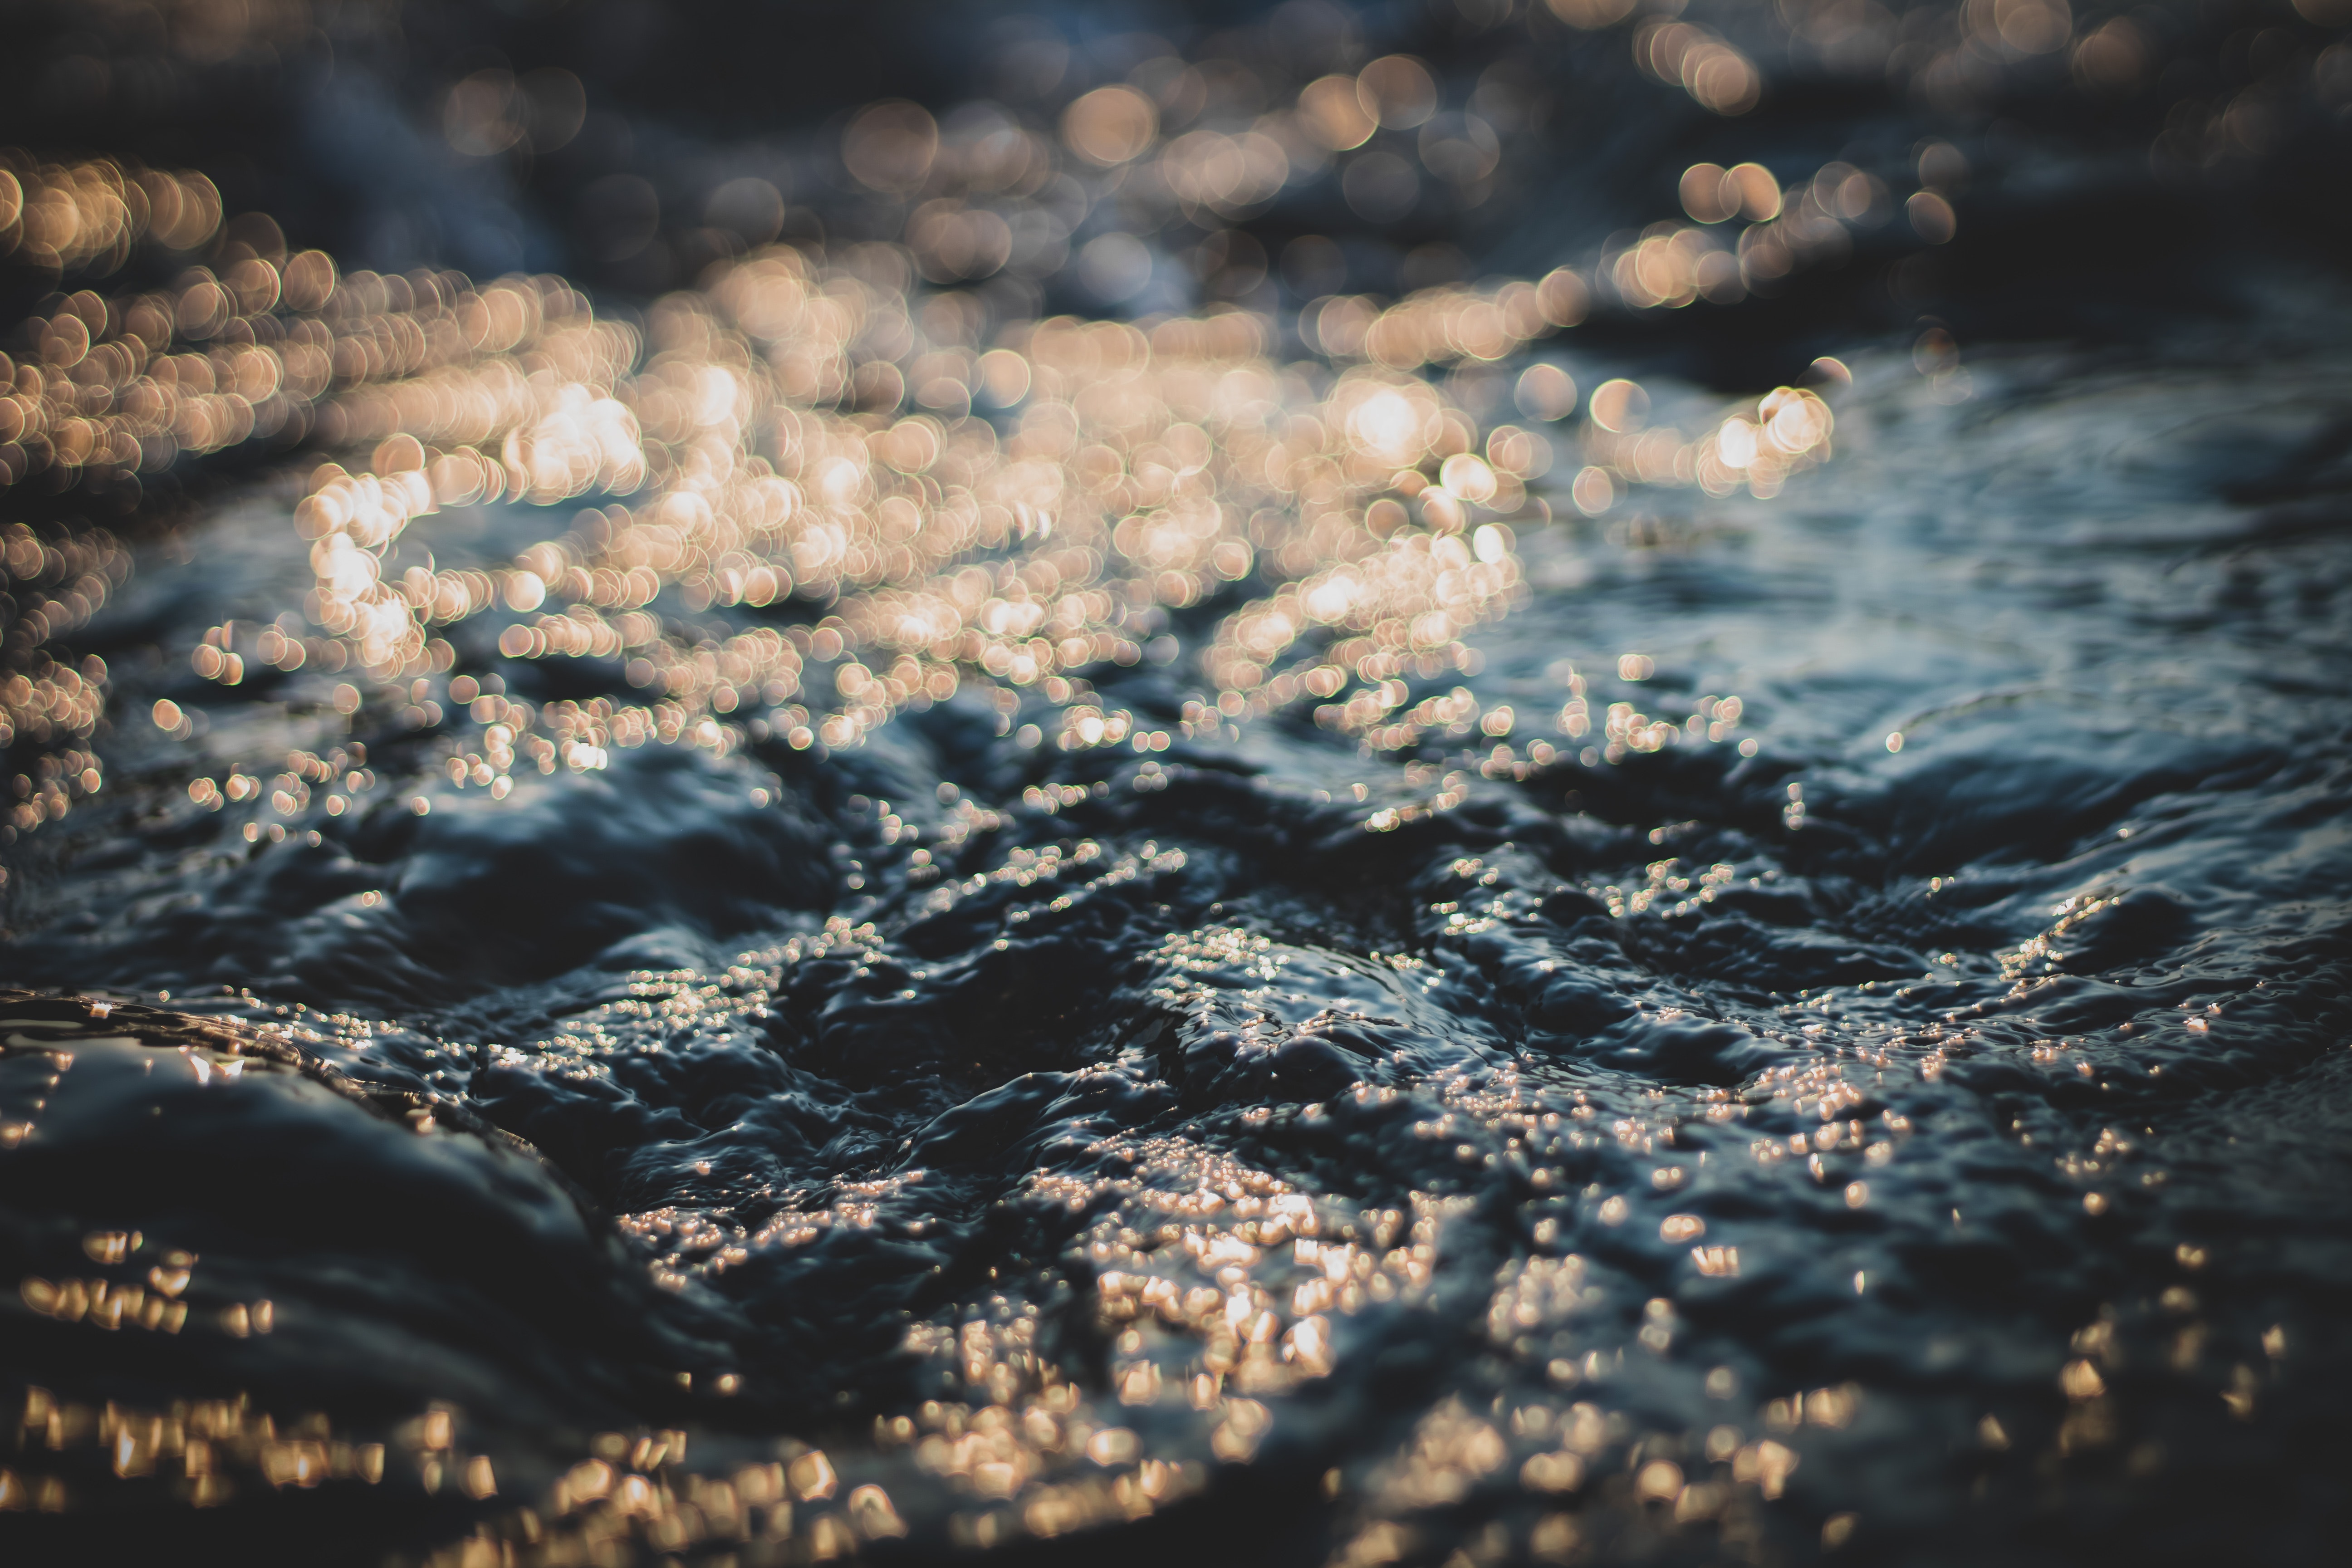
water, sky, reflection, sea, cloud, atmosphere, wave, sunlight, ocean, meteorological phenomenon, calm, computer wallpaper, earth, stock photography